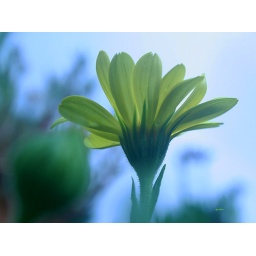
lil yellow in the sky